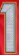
Number: 1